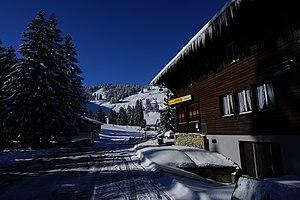
Mörlialp est une petite station de ski, située sur le territoire de la commune de Giswil, dans le canton d'Obwald, en Suisse.